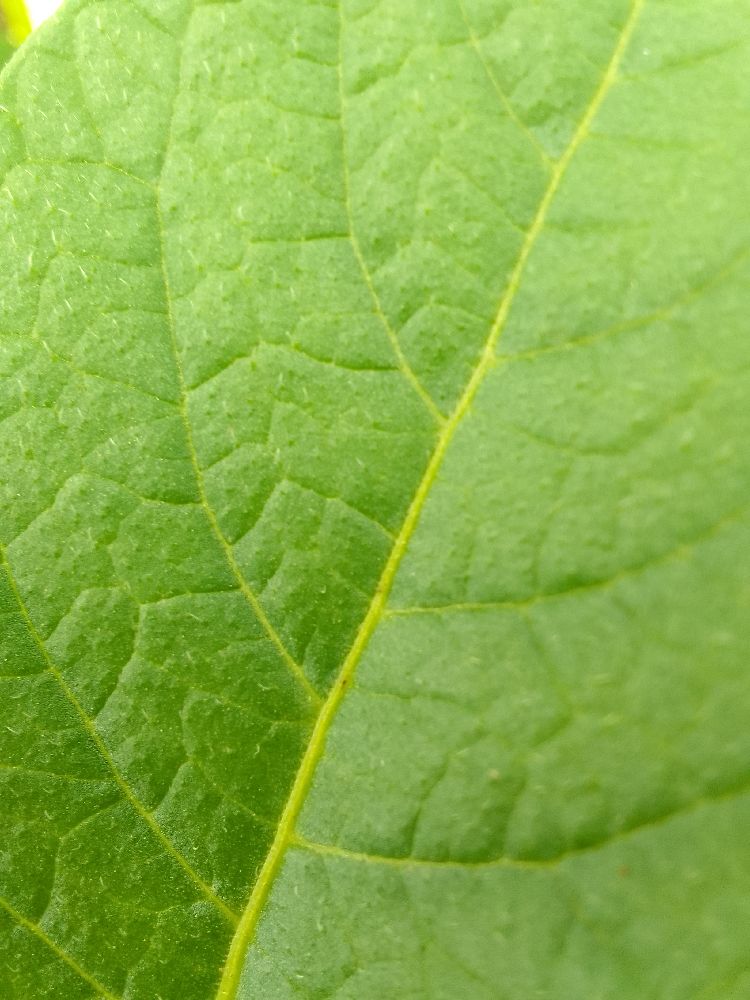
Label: Healthy